Golden jackal

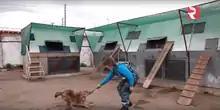
European jackal undergoing training at Sheremetyevo Airport, Russia

Golden jackals appear in Indian folklore and in two ancient texts, the "Jakatas" and the "Panchatantra", where they are portrayed as intelligent and wily creatures. The ancient Hindu text, the "Mahabharata", tells the story of a learned jackal who sets his friends the tiger, wolf, mongoose, and mouse against each other so he can eat a gazelle without sharing it. The "Panchatantra" tells the fable of a jackal who cheats a wolf and a lion out of their shares of a camel. In Buddhist tales, the jackal is regarded as being cunning in a way similar to the fox in European tales. One popular Indian saying describes the jackal as "the sharpest among beasts, the crow among birds, and the barber among men". For a person embarking on an early morning journey, hearing a jackal howl was considered to be a sign of impending good fortune, as was seeing a jackal crossing a road from the left side.